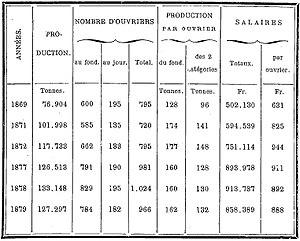
Ouvriers, rendement et salaires de la Compagnie des mines de Carvin.
La Compagnie des mines de Carvin est une compagnie minière qui a exploité la houille à Carvin dans le Bassin minier du Nord-Pas-de-Calais. À l'instar d'autres compagnies, elle s'installe au nord des concessions déjà attribuées dans le Pas-de-Calais, ce qui n'est pas sans poser problème, d'autant plus que d'autres sociétés nouvelles tentent de s'implanter. La société est fondée le 23 mars 1857. La concession est instituée le 19 décembre 1860, en même temps que celles de Meurchin, Annœullin et Ostricourt. Les fosses nᵒˢ 1, 2 et 3 sont respectivement commencées en 1857, 1861 et 1867. Contrairement à bien d'autres compagnie minières de la région, la Compagnie de Carvin n'a pas sensiblement augmenté le nombre de ses puits, puisque le seul et dernier puits à avoir été ouvert est le nᵒ 4, à partir de 1902, pour une mise en service en 1907.